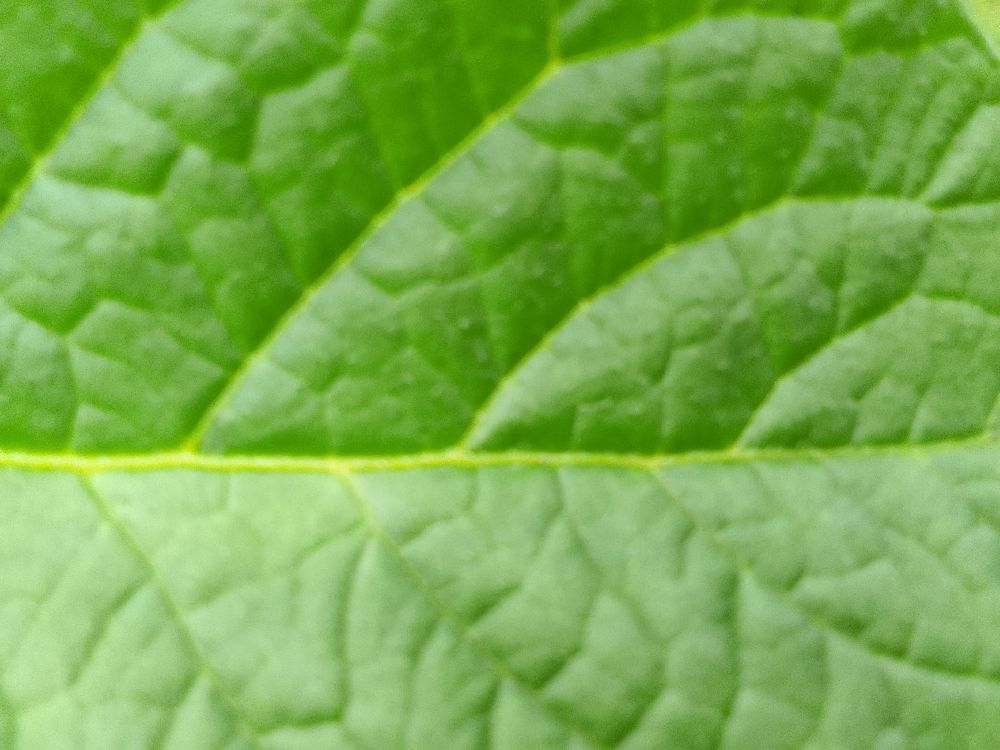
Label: Healthy